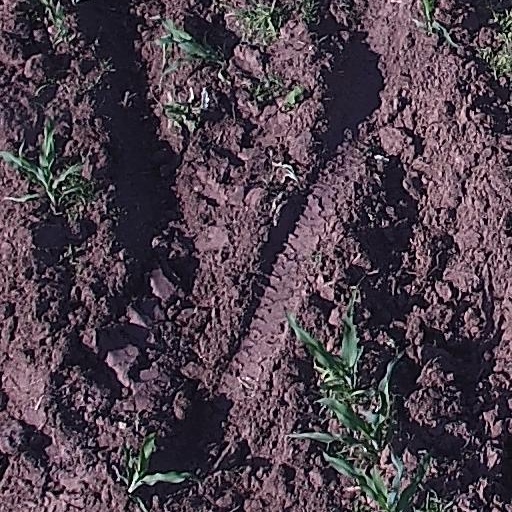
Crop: maize; corn